Kriwe

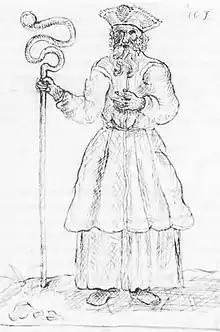
A man with "krywule" as drawn by Matthäus Prätorius

Peter of Dusburg wrote about "kriwe" in his chronicle "Chronicon terrae Prussiae" finished in 1326. According to him, "kriwe" lived in Romuva and was respected as a Catholic pope not only by the Old Prussians but also by other Baltic tribes. His envoys carried a certain rod (Latin: "baculum") or another symbol and commanded respect both from the nobles and the paupers. "Kriwe" could see dead people and describe them to the relatives. After a military victory, people would donate a third of their loot to "kriwe" who burned it. The same information was repeated by Dusburg's translator Nikolaus von Jeroschin who added that it was "kriwe" who maintained the sacred eternal flame and translated "kriwe" as "the highest judge".